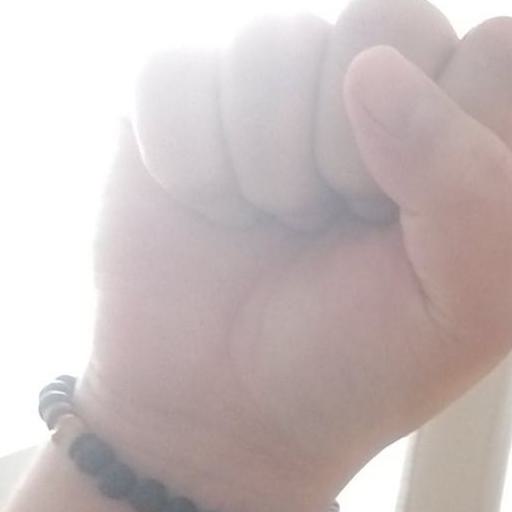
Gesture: fist